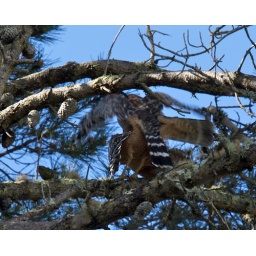
Mating 60 ft up in a pine tree is not for the faint of heart.